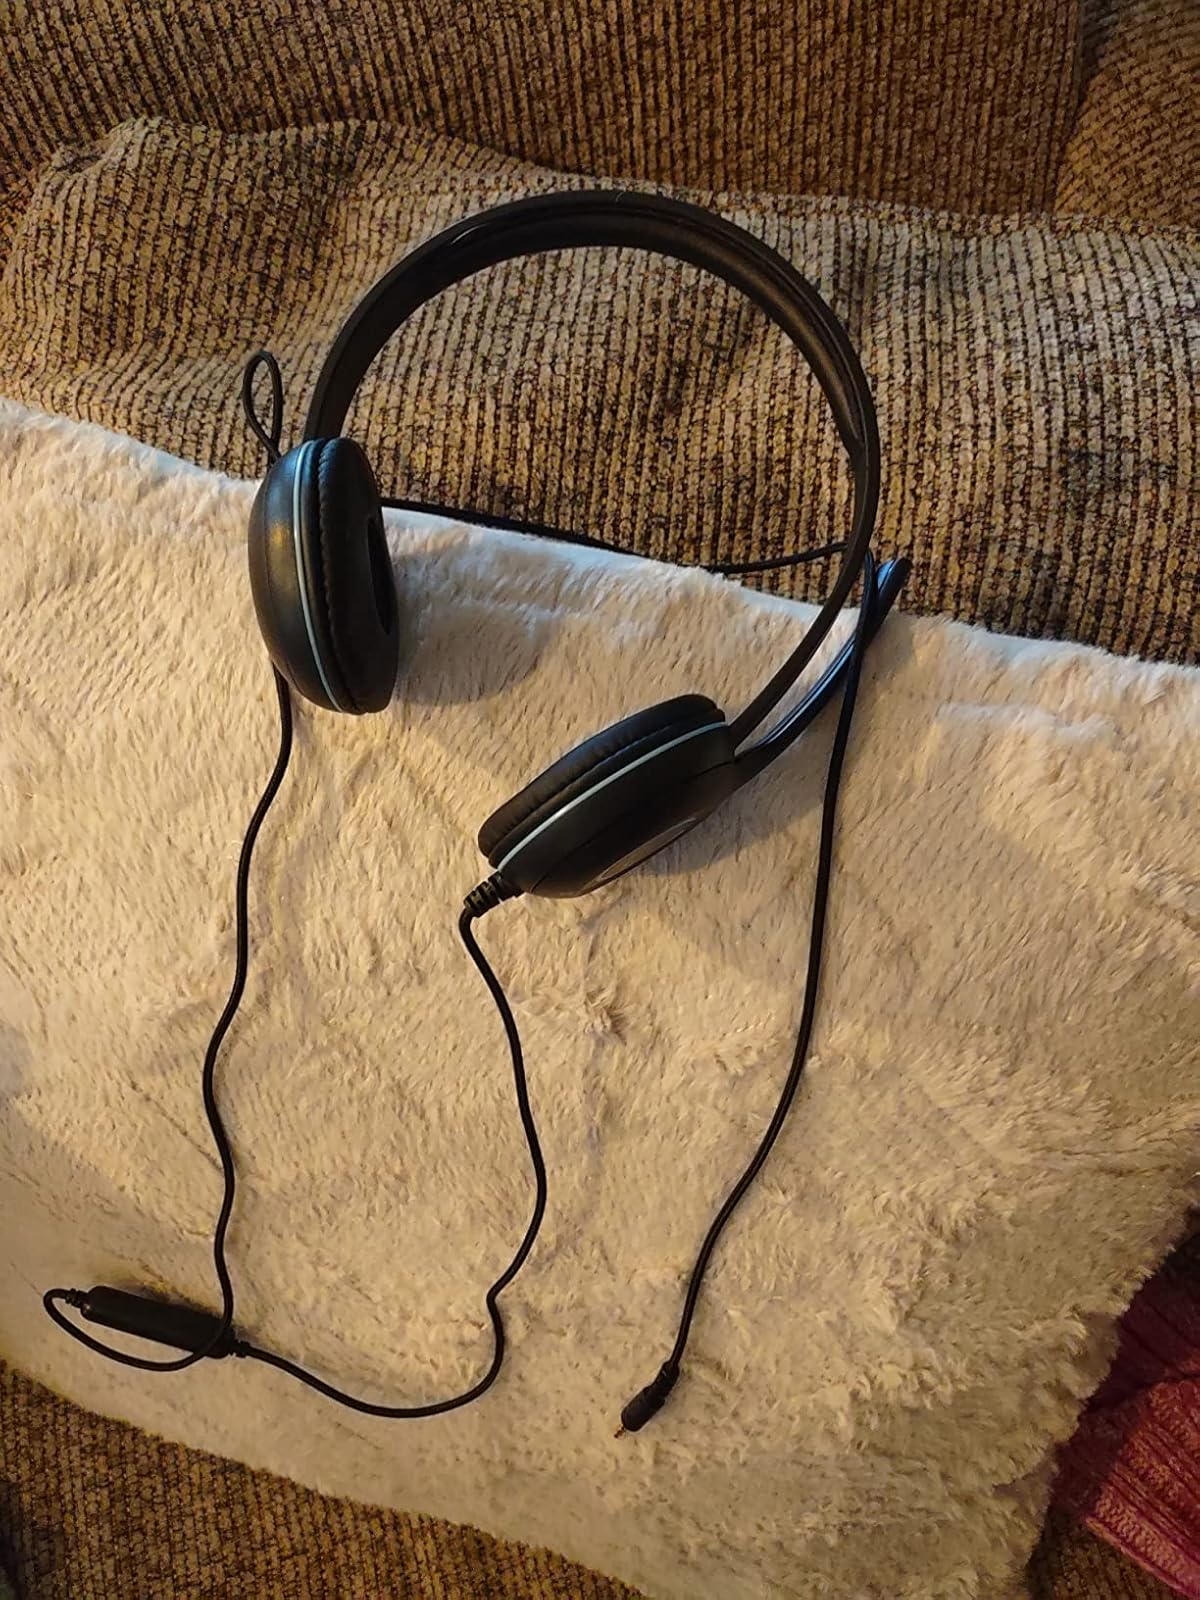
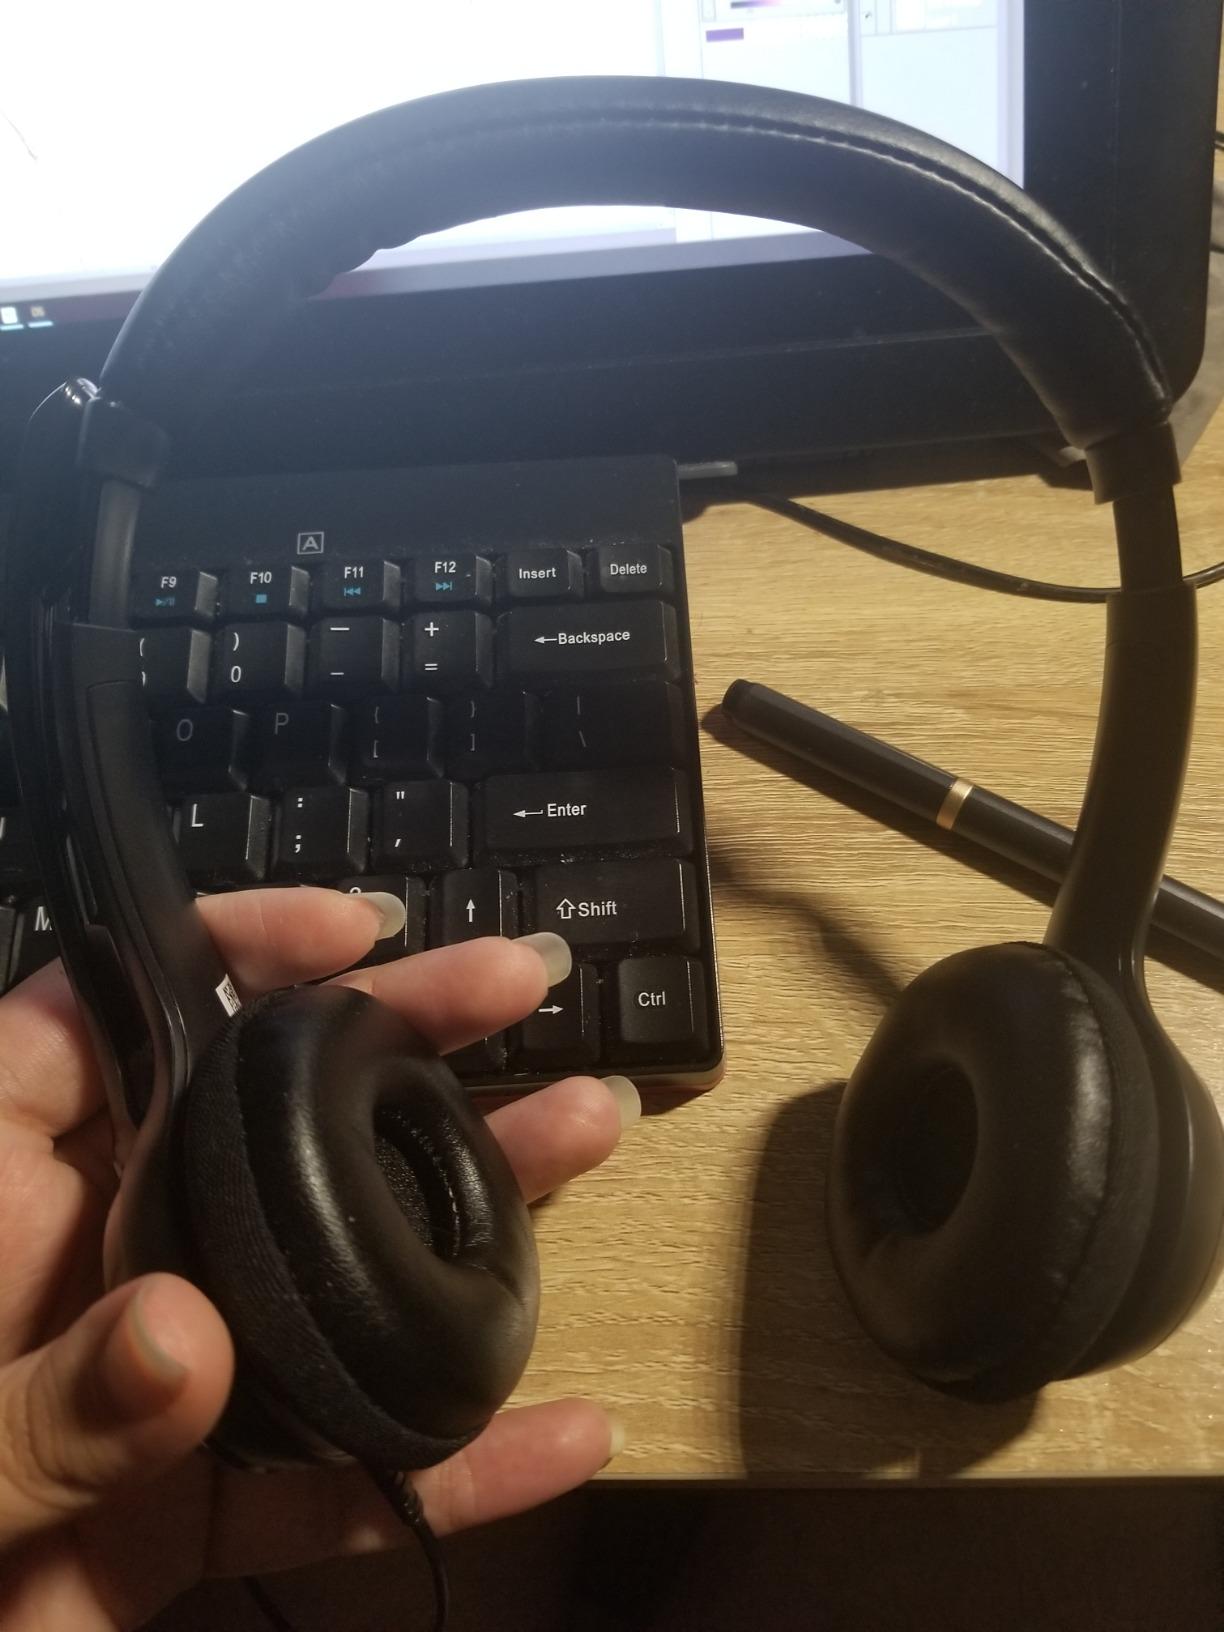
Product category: headphones
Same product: no